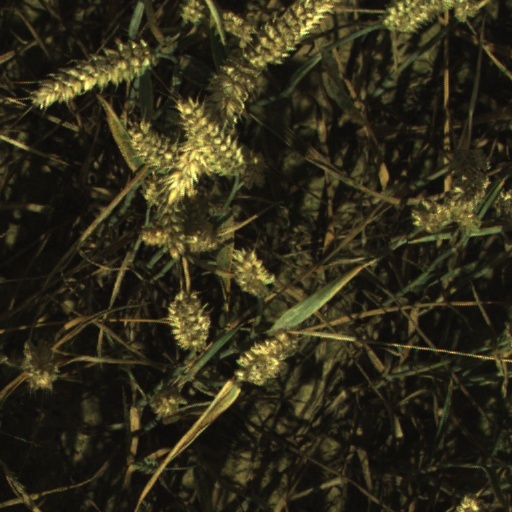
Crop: wheat